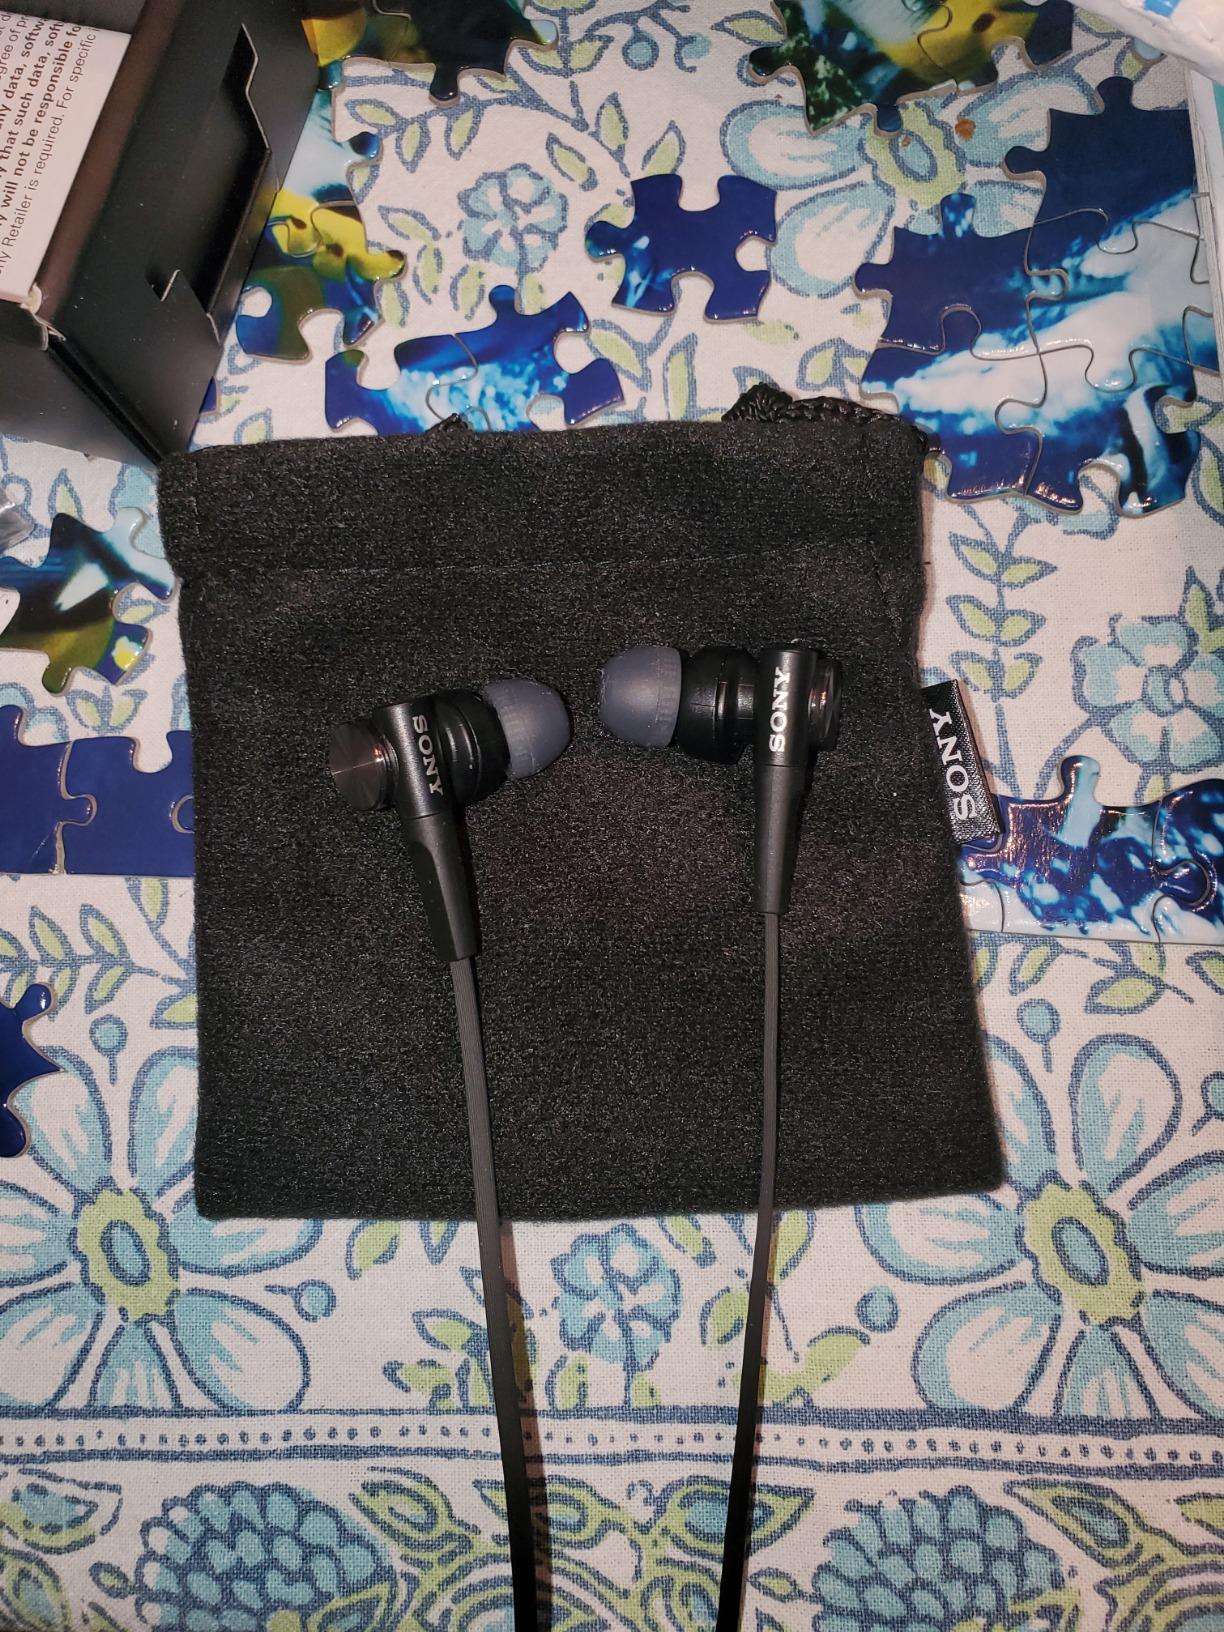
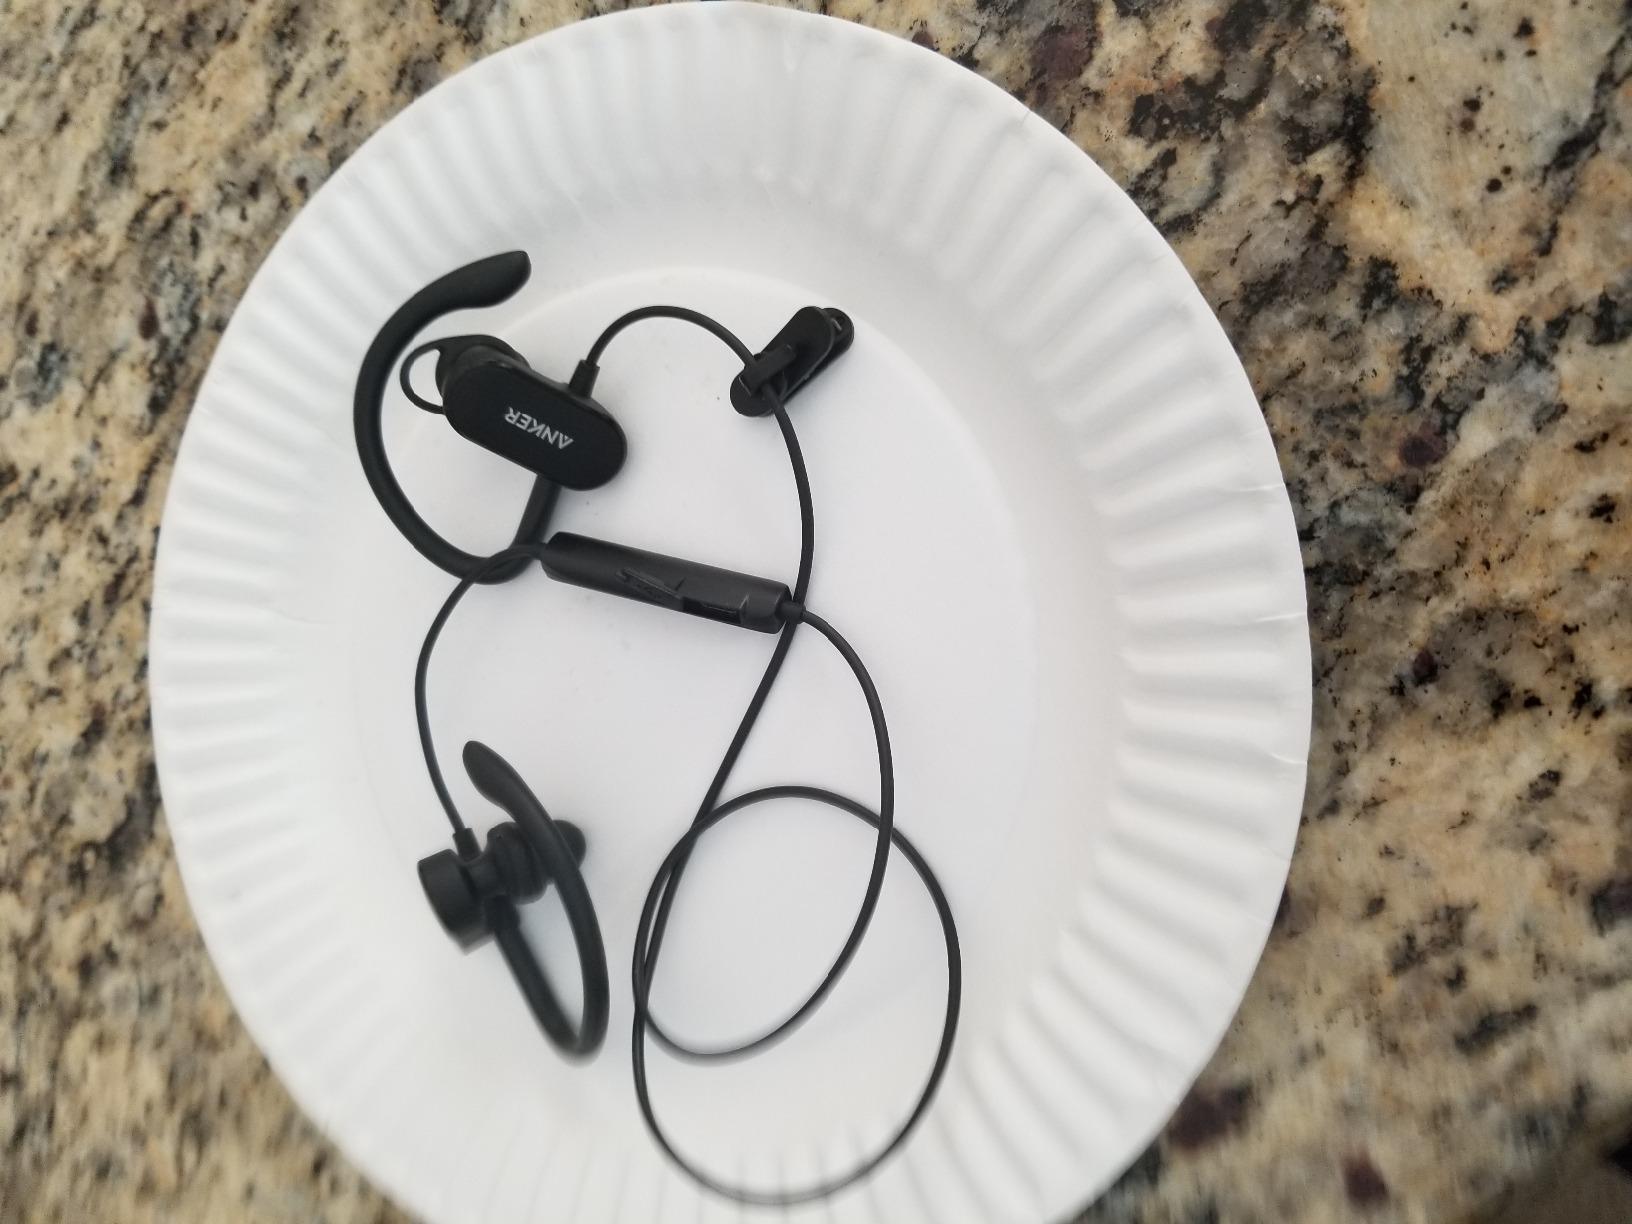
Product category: headphones
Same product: no